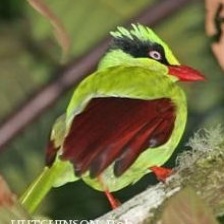
Species: GREEN MAGPIE
Scientific name: CISSA CHINENSIS
ImageNet parent category: magpie